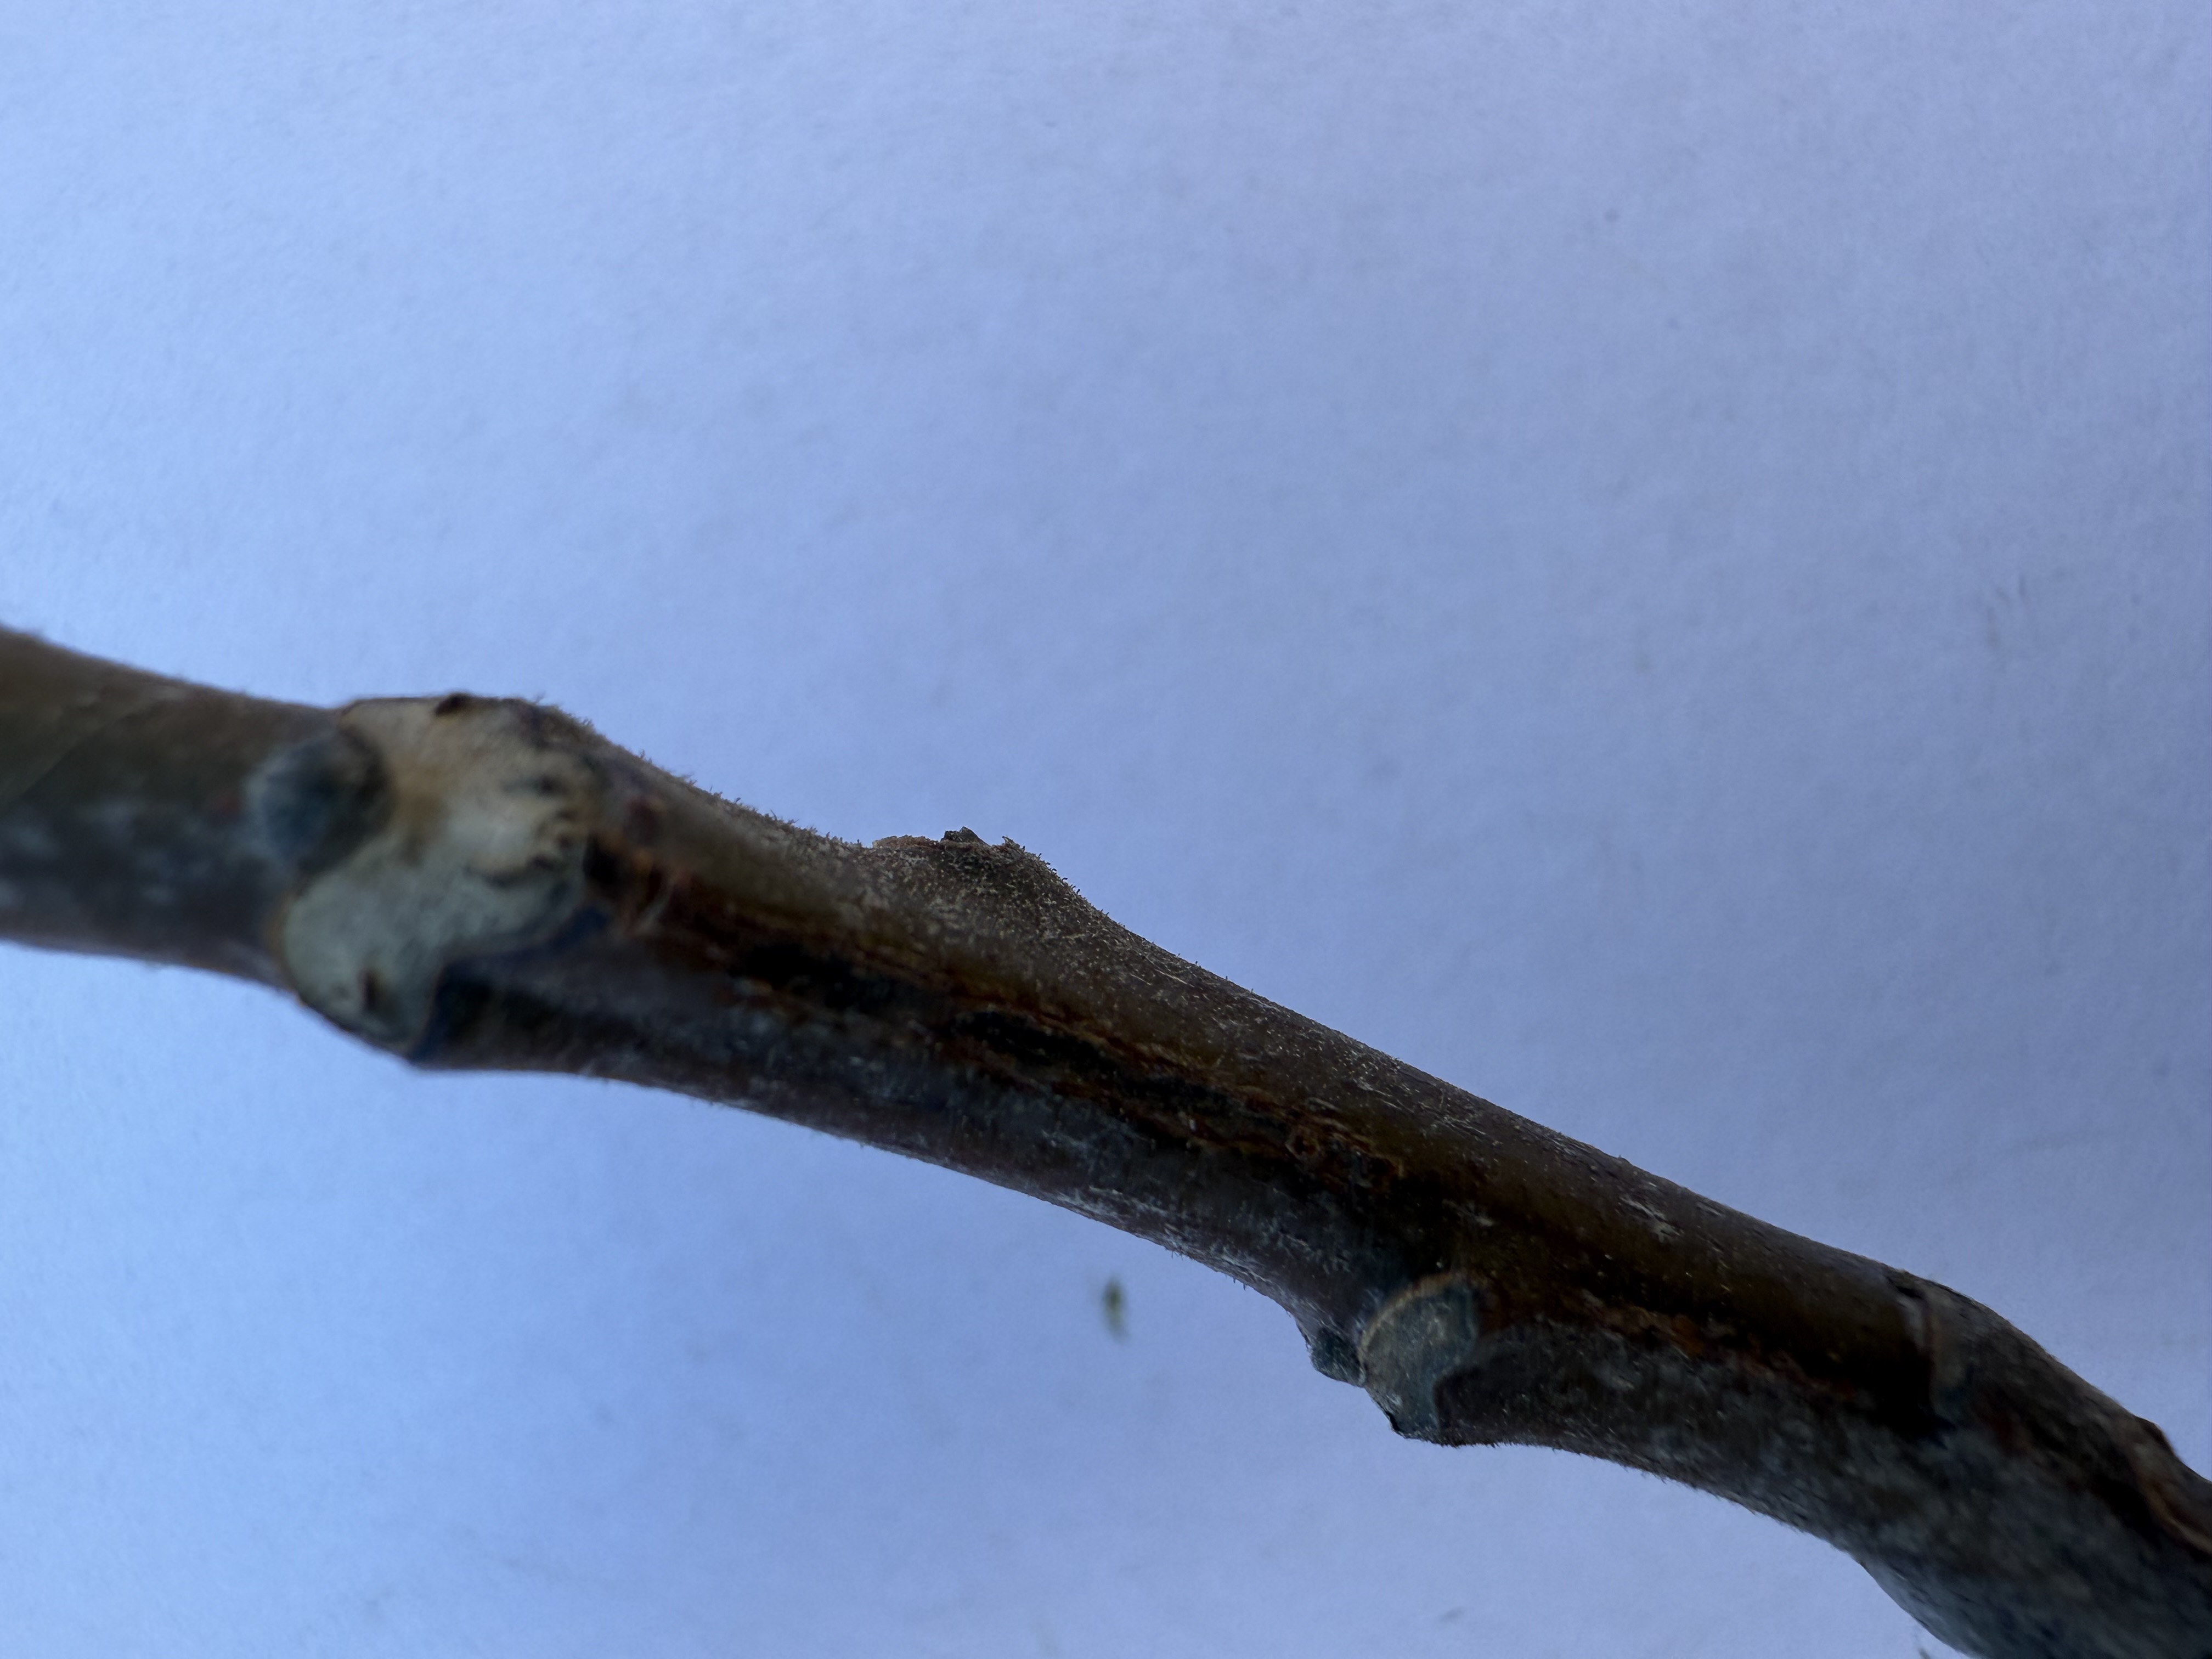
Variety: Bilecik Walnut